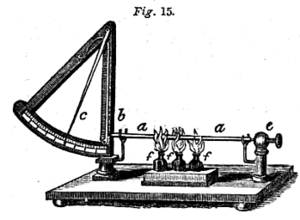
Un pyromètre est un appareil de mesure physique des hautes températures. La mesure pyrométrique est faite dans l'enceinte chauffante ou hors de l'enceinte chauffante.